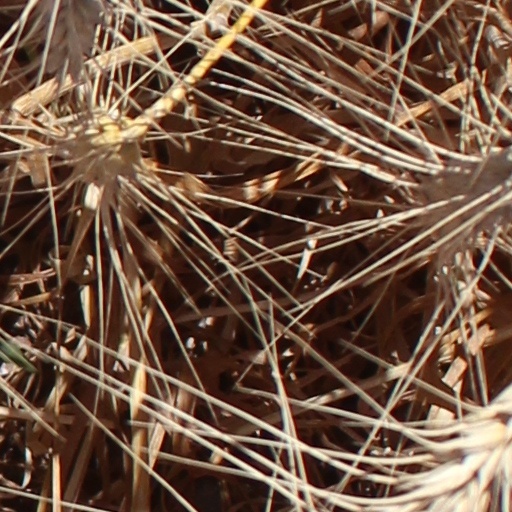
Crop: wheat